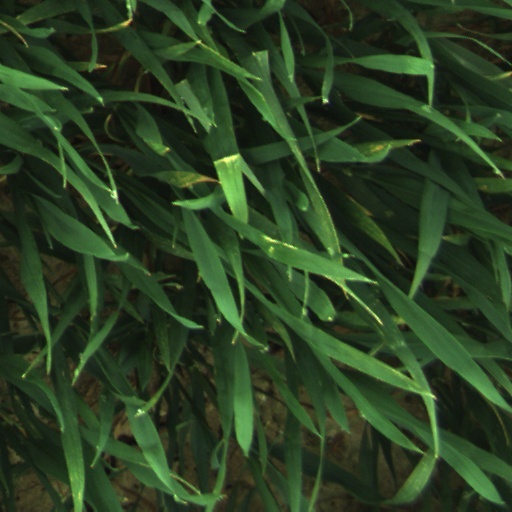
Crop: wheat